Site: brandenburg
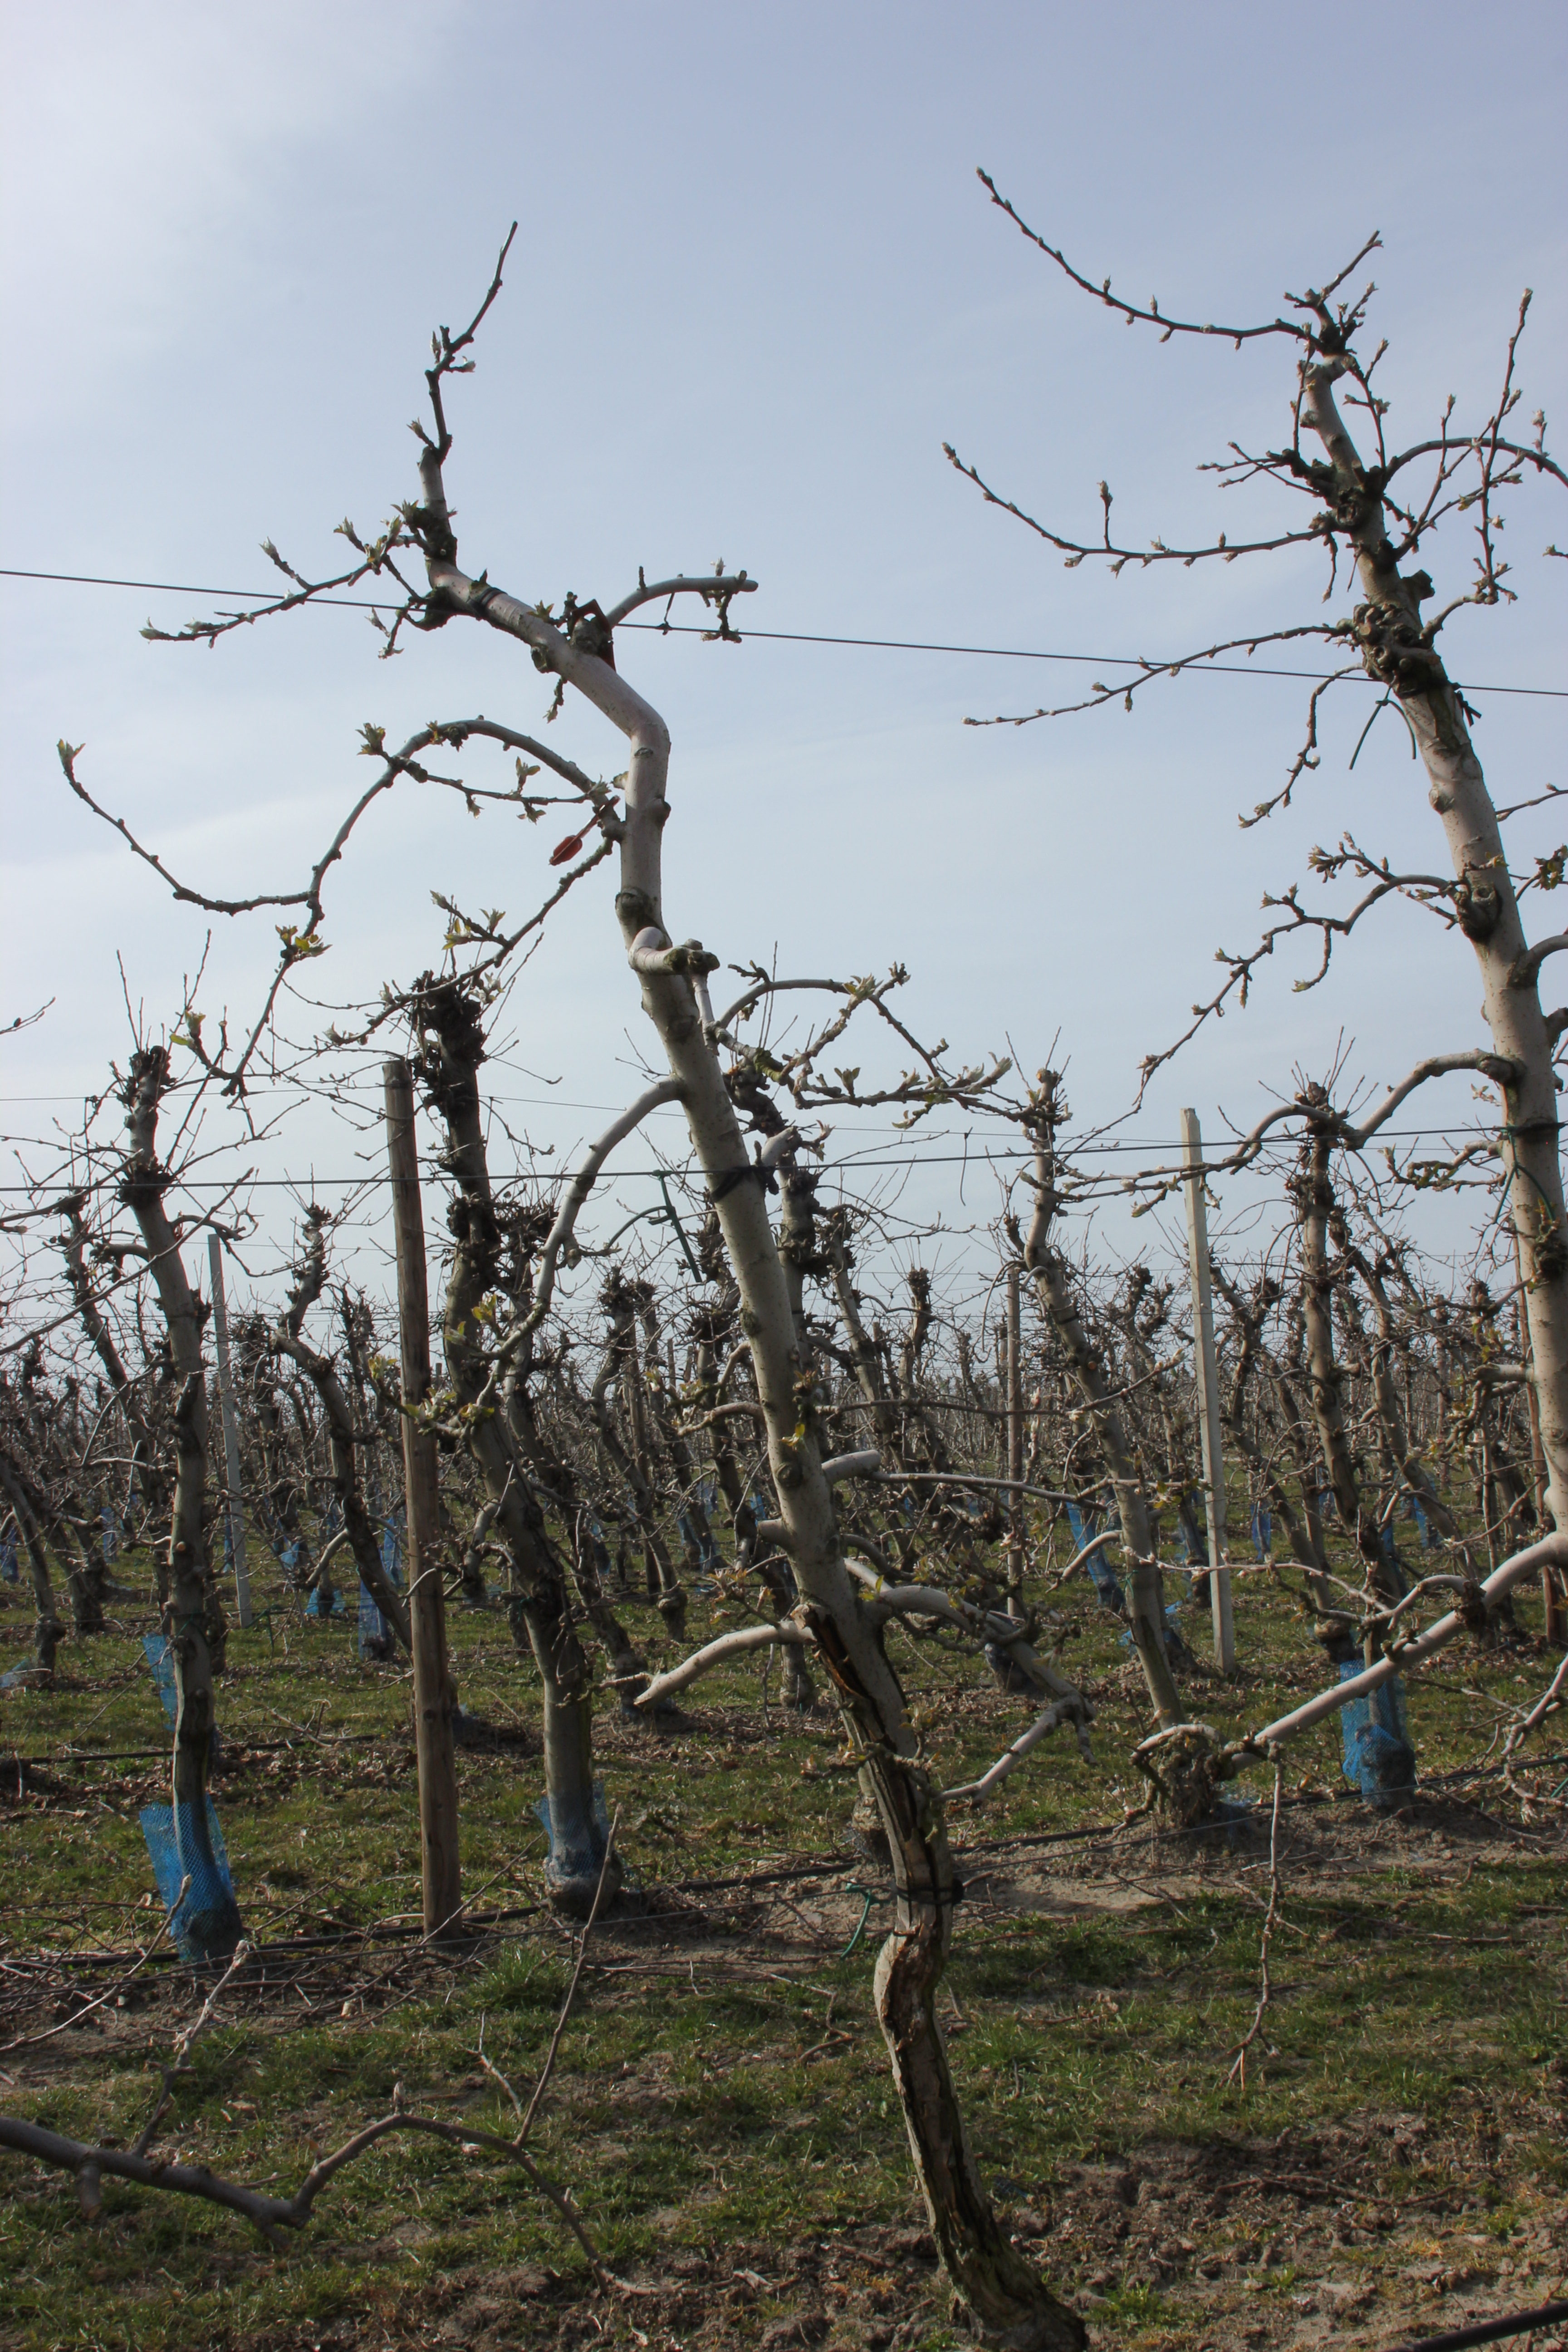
Growth stage (BBCH 54): Inflorescence emergence